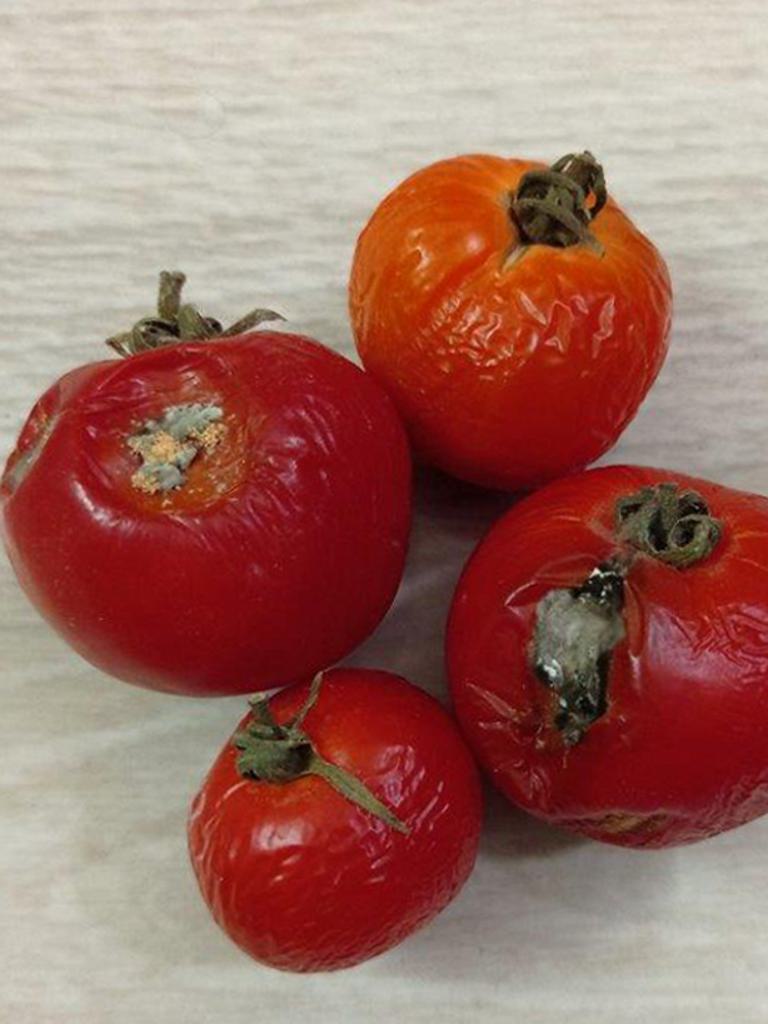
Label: Rotten